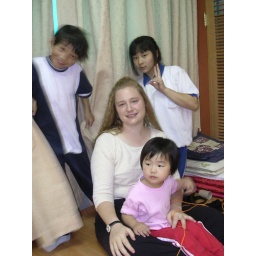
this little one, the girl in the curtain behind me and I seem to be getting attached.